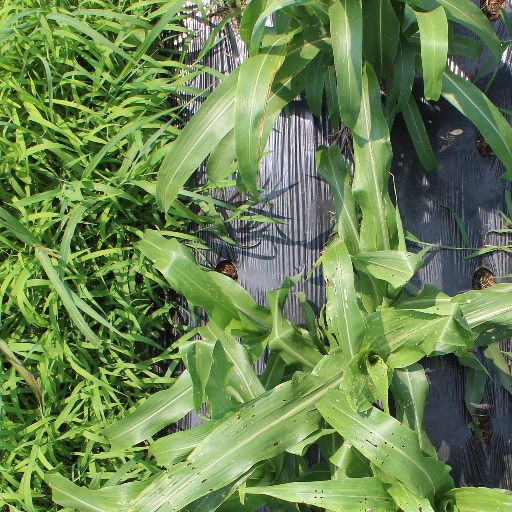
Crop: sorghum